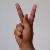
The image shows a hand gesture representing the letter 'K' in Indian Sign Language.